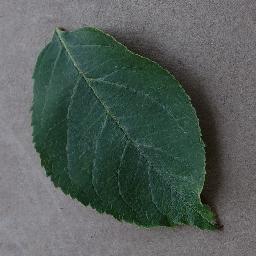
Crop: apple
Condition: healthy